Zanica

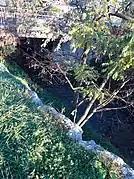
The river Morla in Zanica

Better known as Madonna dei Campi, it can be admired in its sixteenth-century configuration. Inside there are Renaissance frescoes by Lucano da Imola.